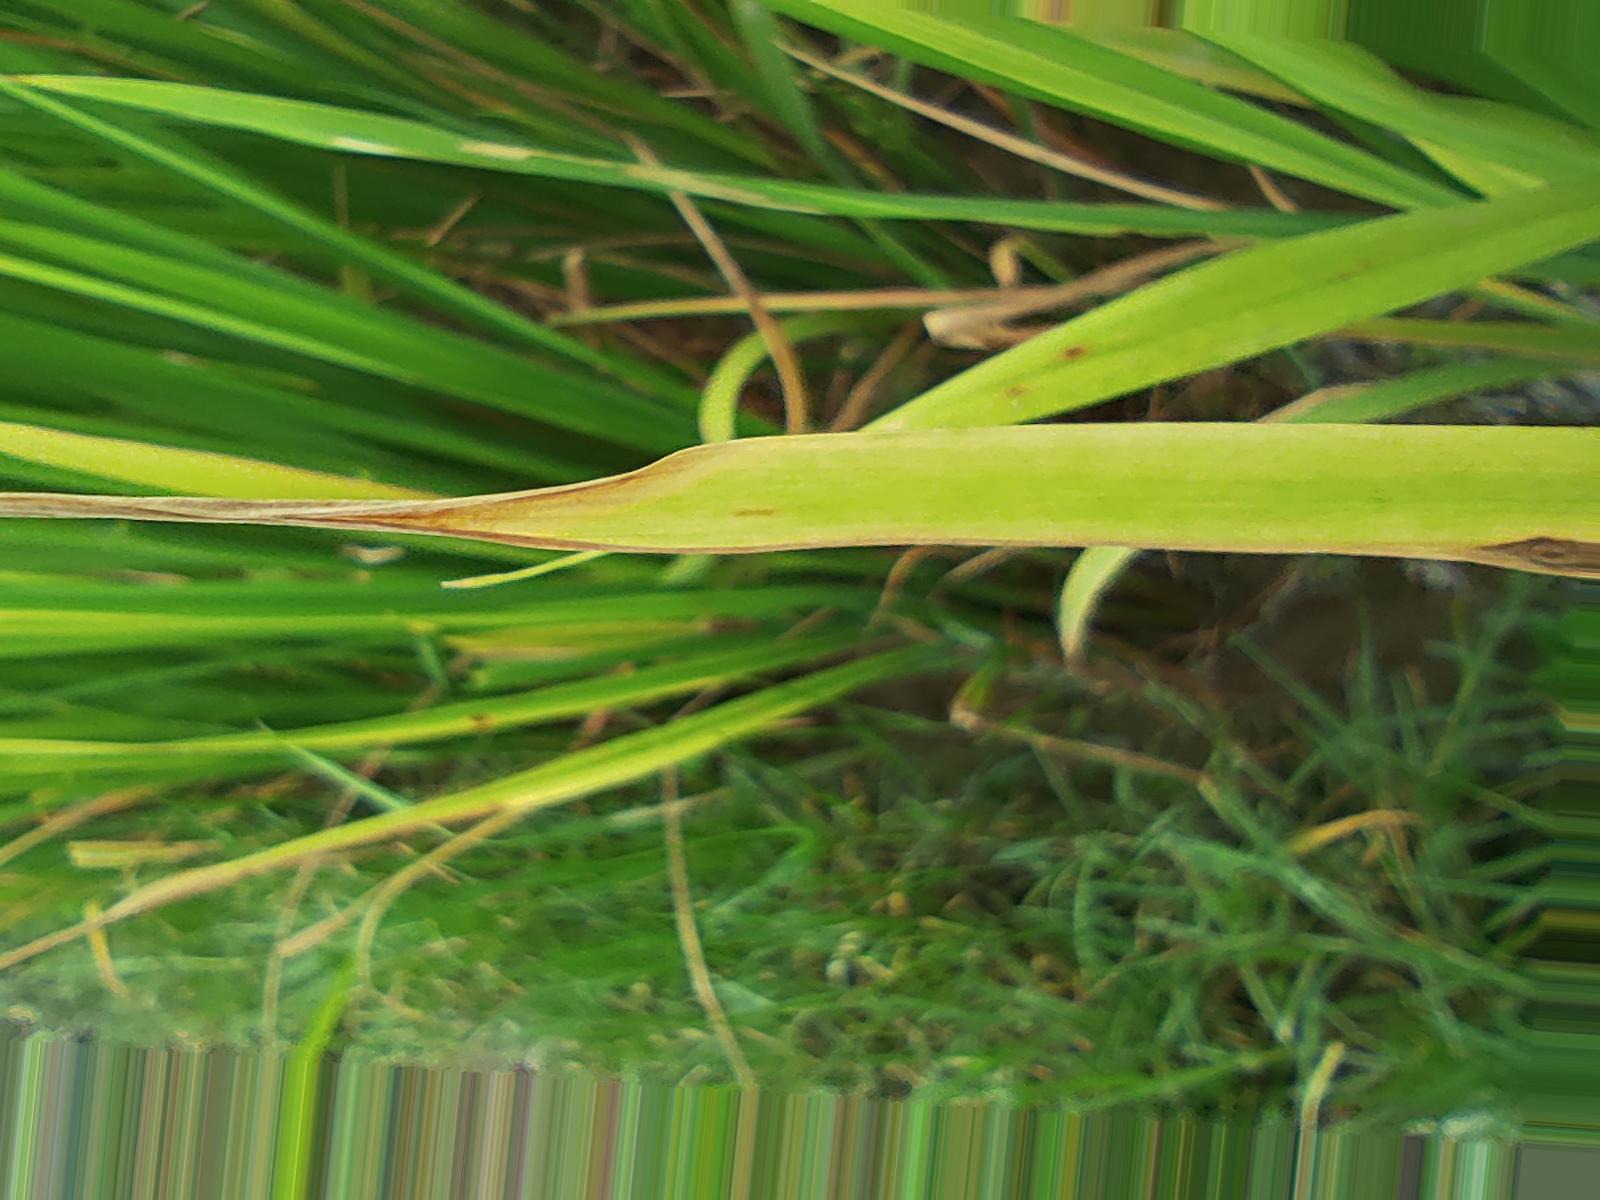
Nhãn: Sâu gai ( Hispa )